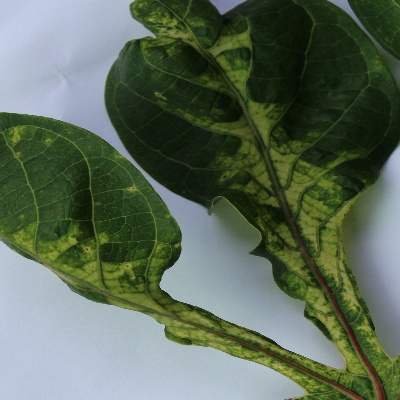
Crop: Cassava
Condition: mosaic